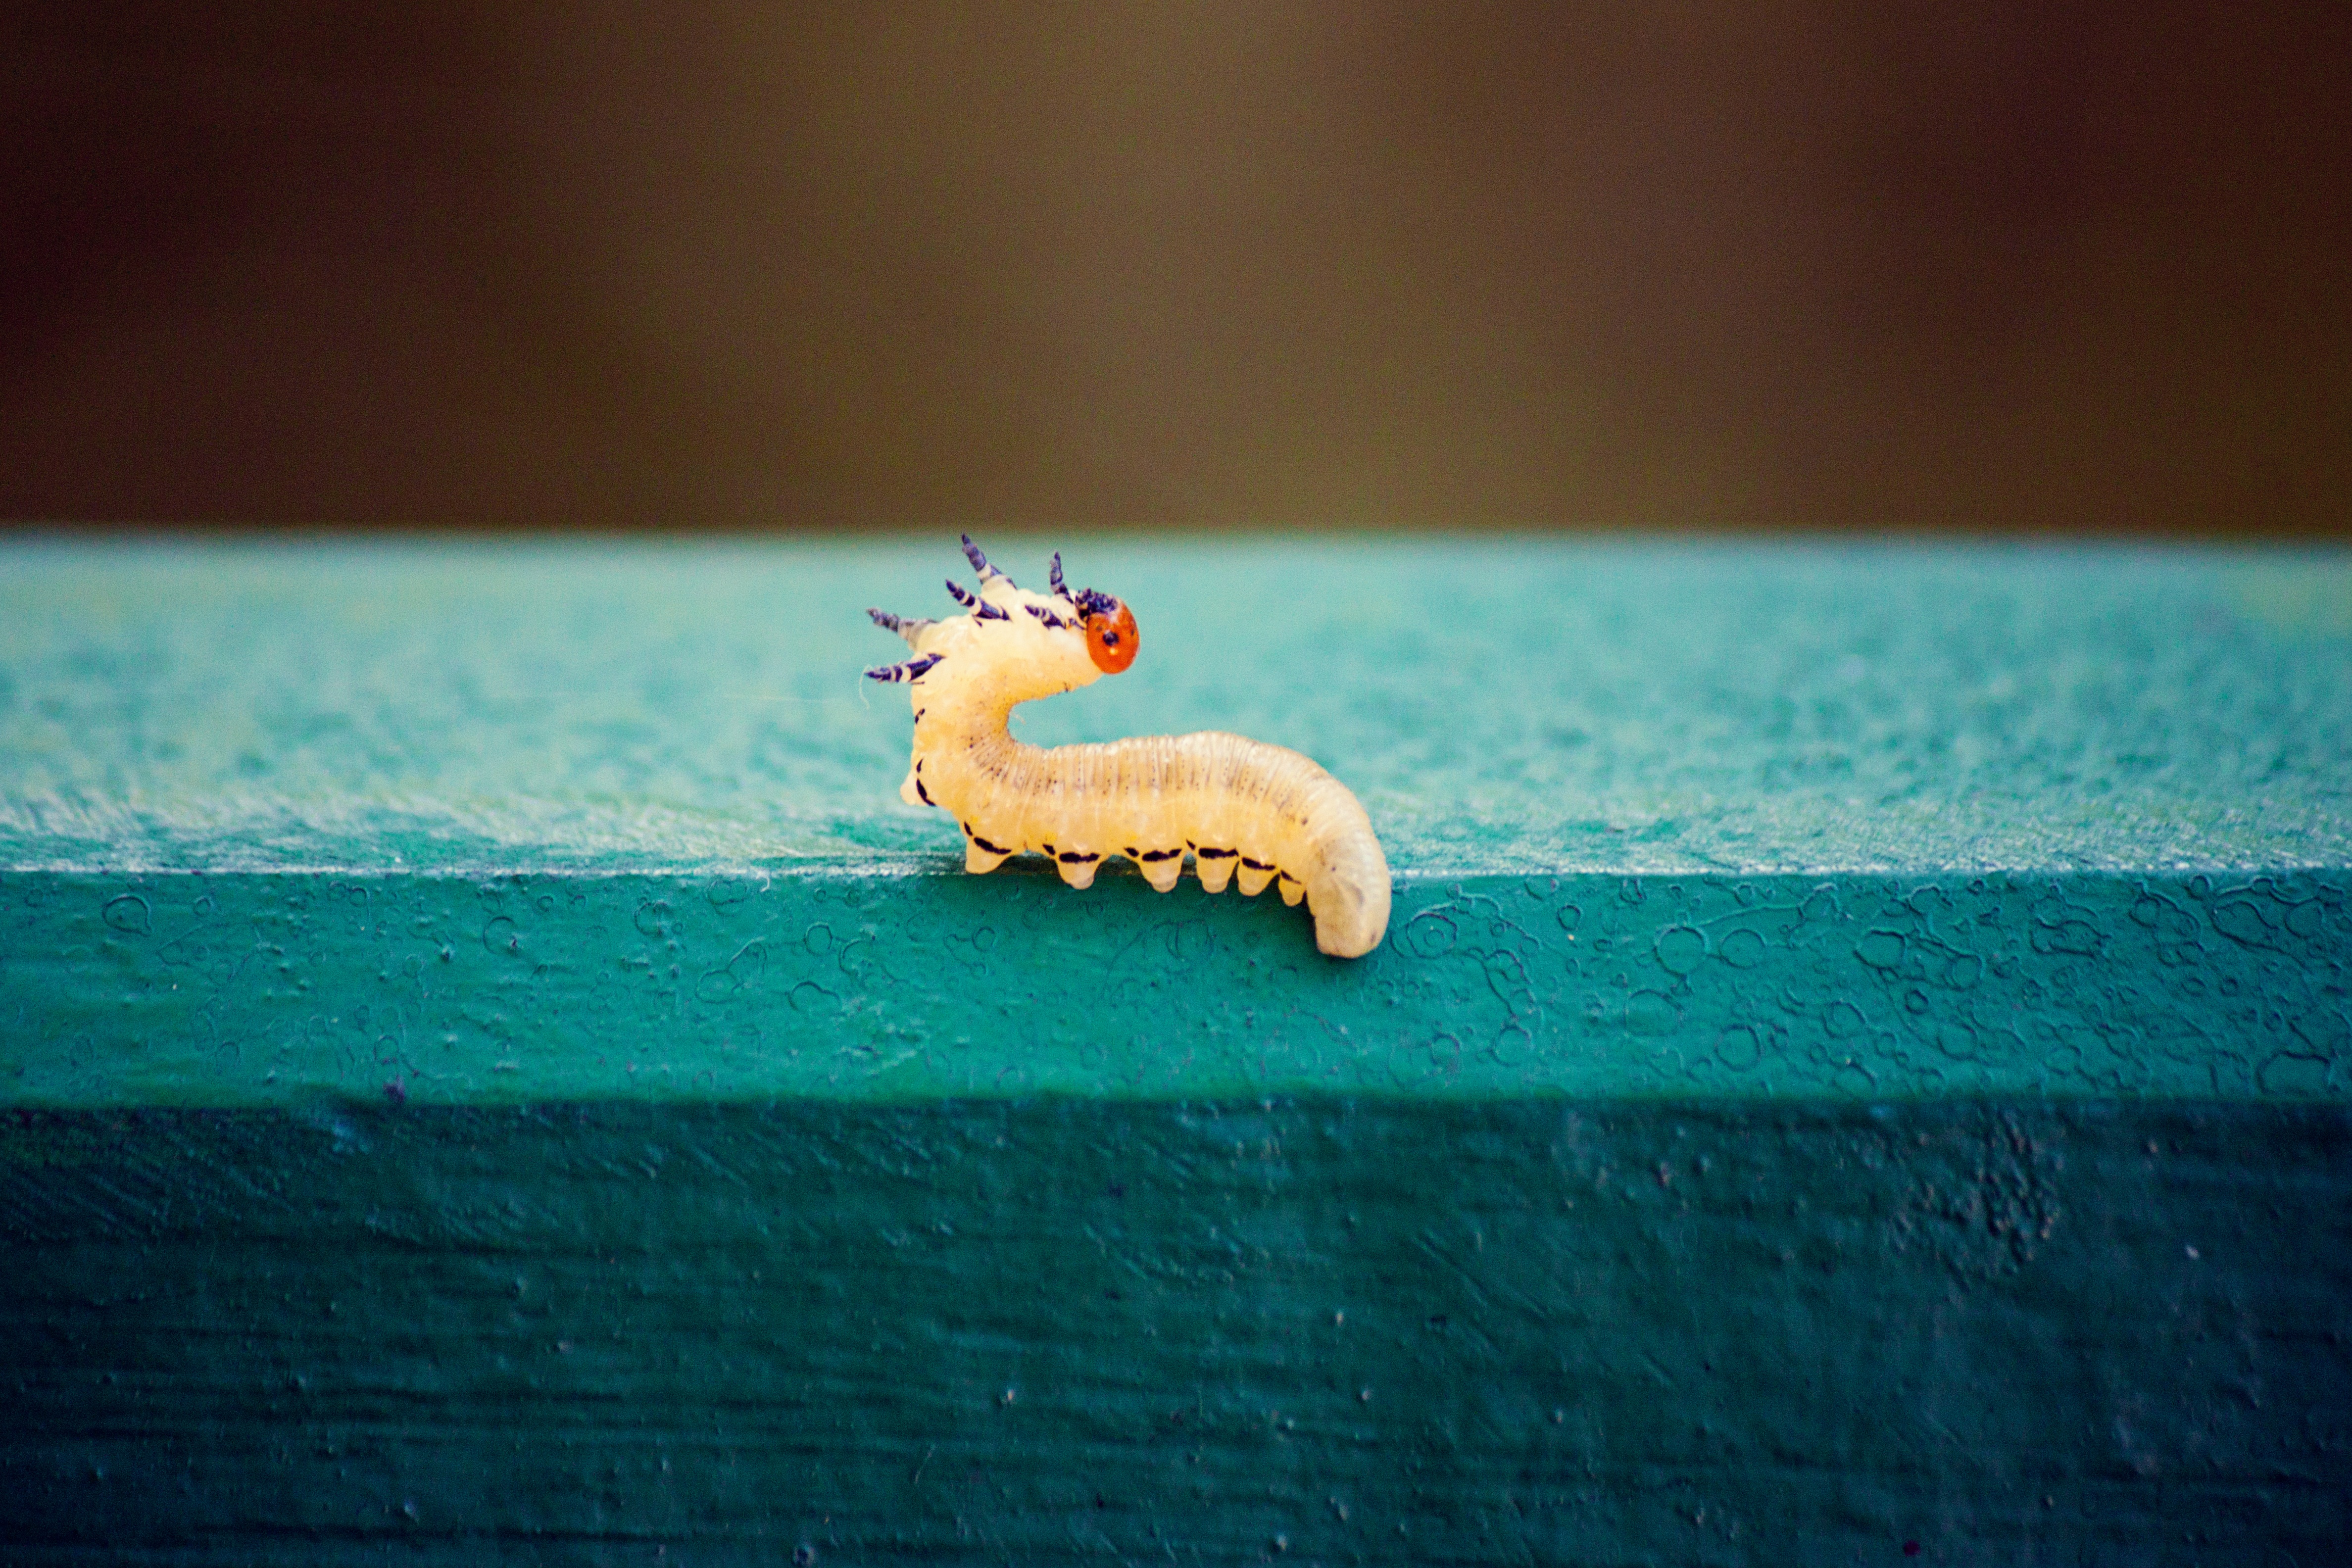
hand, nature, number, animal, summer, green, red, color, park, blue, yellow, invertebrate, gecko, close up, millipede, worm, macro photography